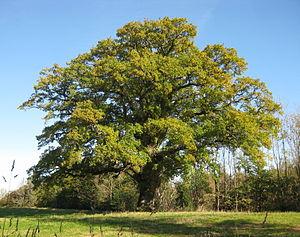
Cette liste de Tracheophyta de Bosnie-Herzégovine, ainsi que d’espèces introduites est un aperçu incomplet d’espèces de mousses, de fougères, de gymnospermes et d’angiospermes citées dans la littérature disponible en langues bosniaque, croate, serbe et serbo-croate. Cet aperçu n’inclue pas des espèces cultivées ni celles occasionnellement introduites.